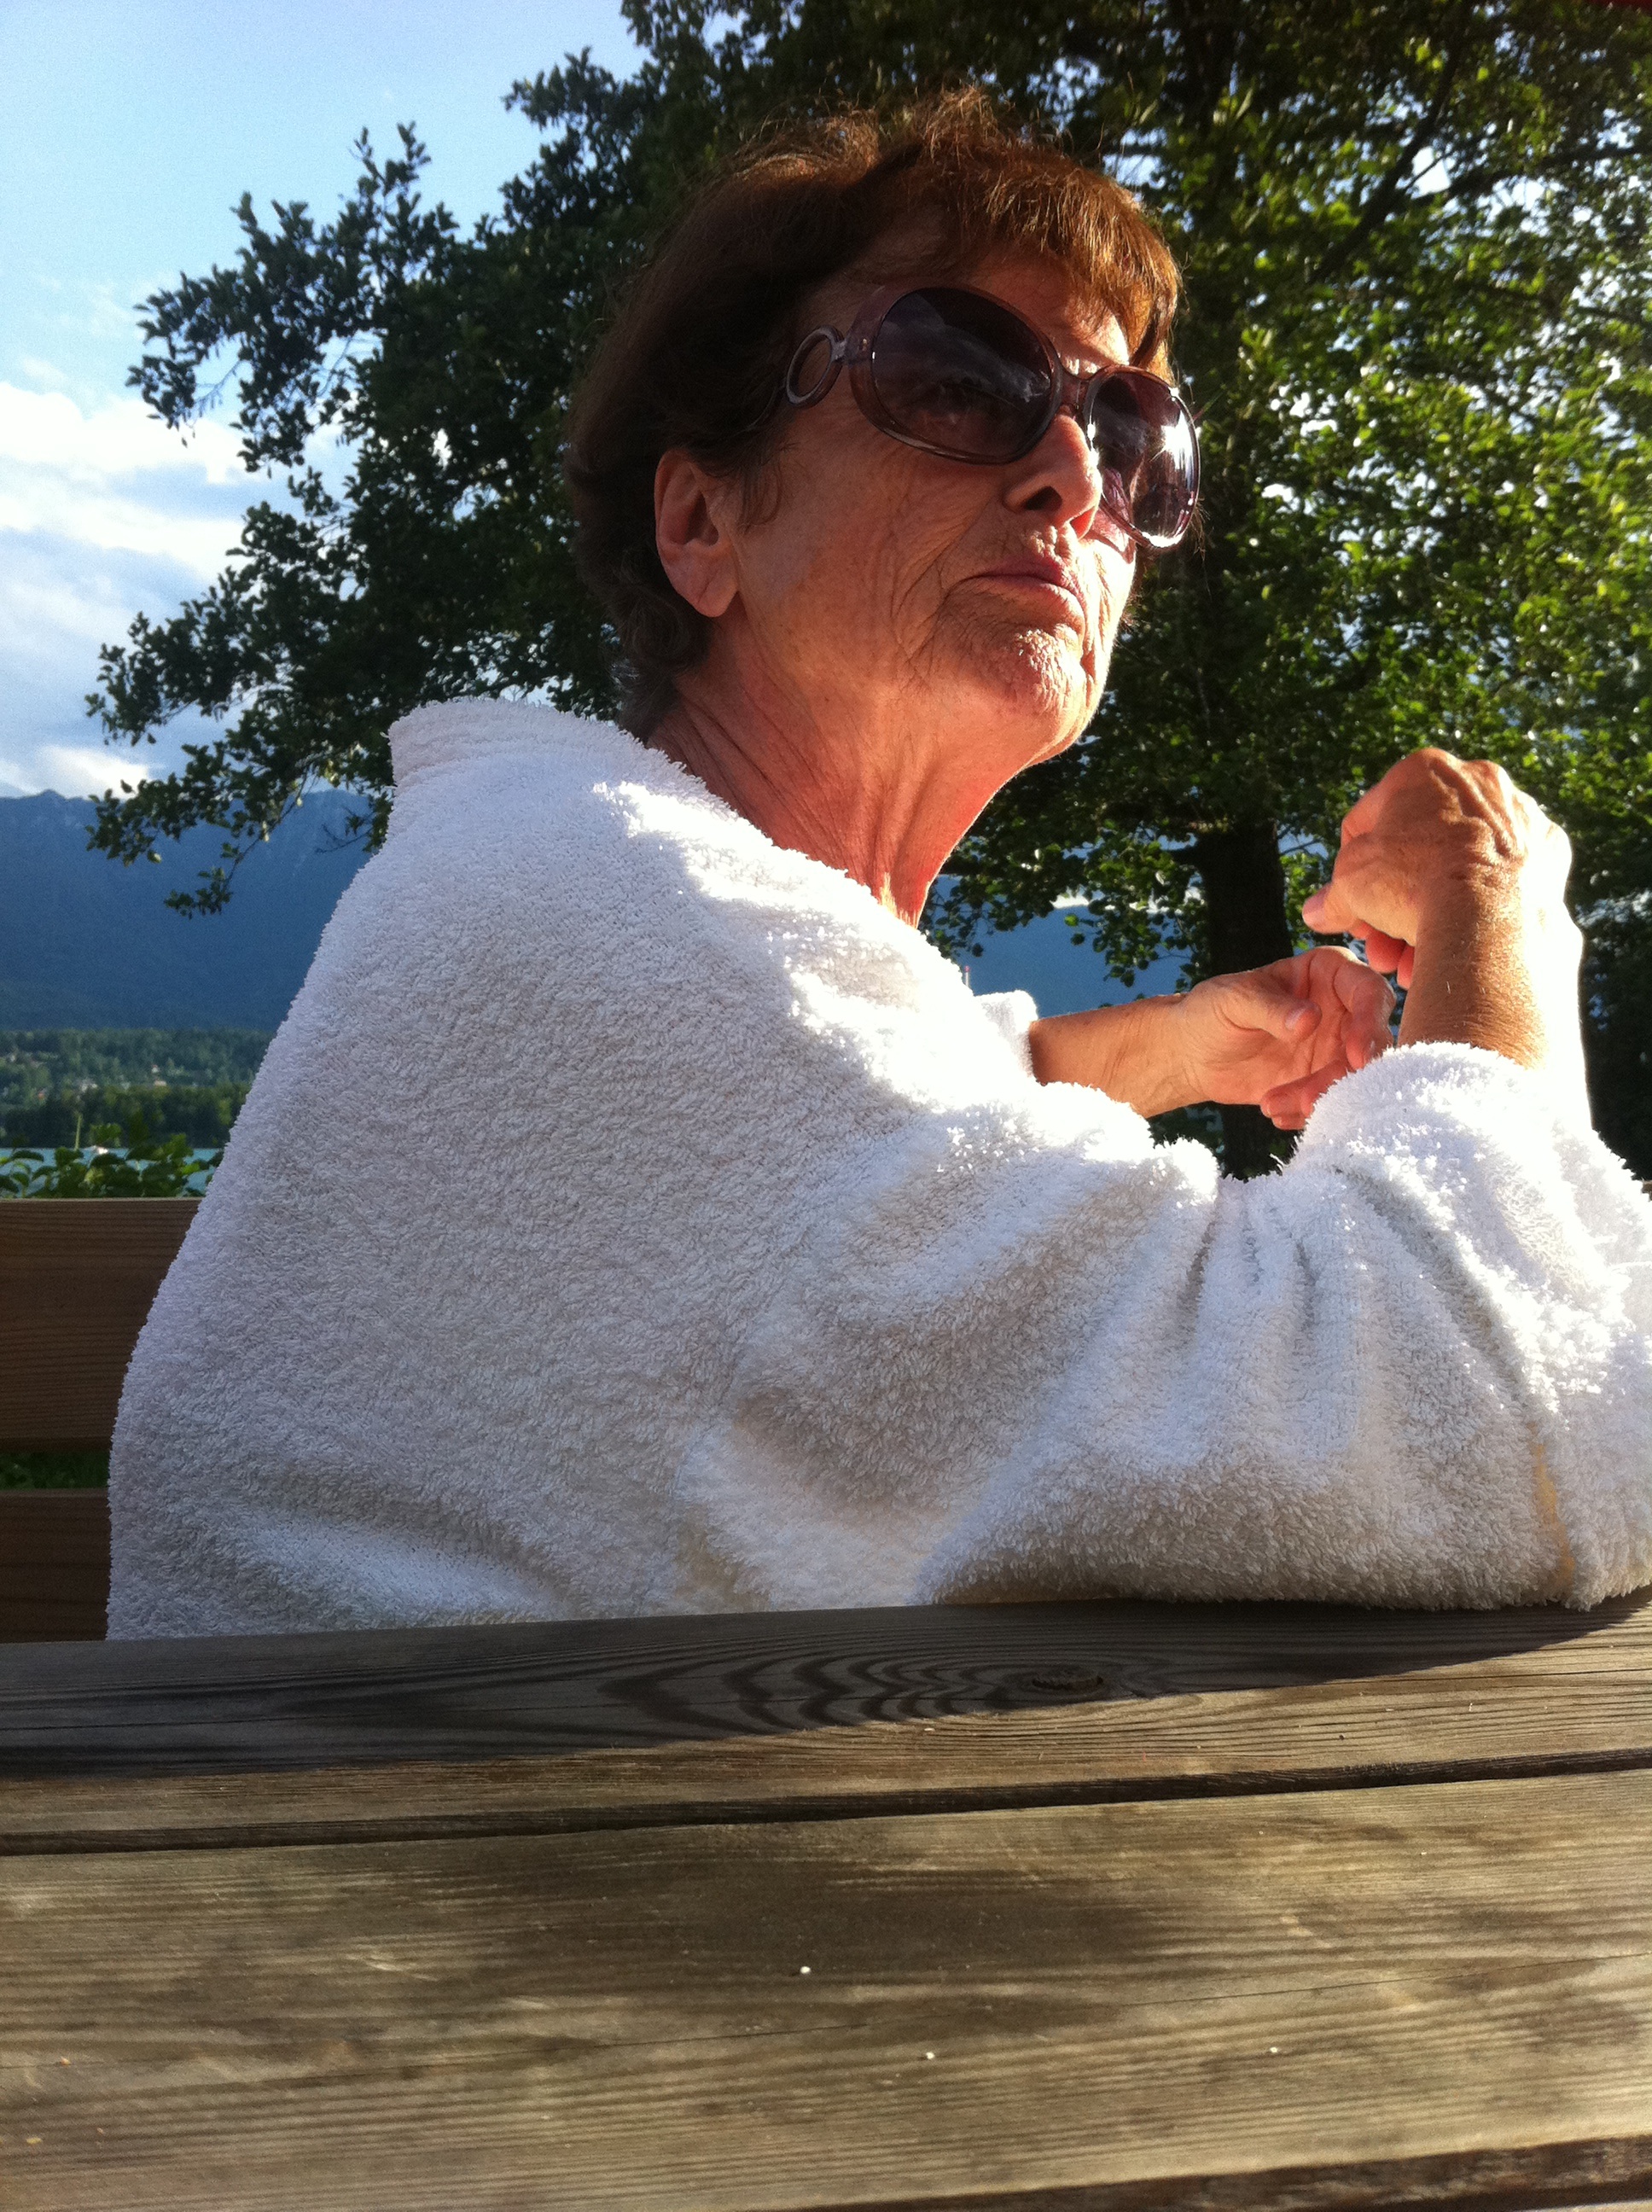
man, person, people, male, spring, sitting, child, grandma, sunglasses, photograph, interaction, human positions, bathrobe